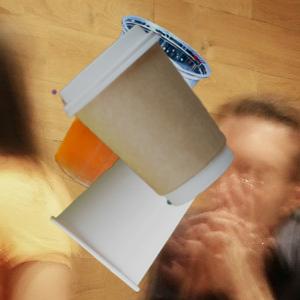
Label: cups